Kilitbahir Castle

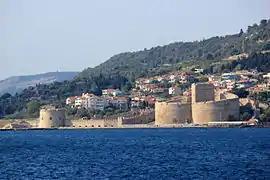
Kilitbahir Castle

Kilitbahir Castle (Turkish: "Kilitbahir Kalesi") is a fortress on the west side of the Dardanelles, opposite the city of Çanakkale, where there is a corresponding fortress ("Kale-i Sultaniye"), from which Çanakkale takes its name. The two castles were constructed by Fatih Sultan Mehmet in 1463 to control the straits at their narrowest point. Kilitbahir's name, meaning "lock of the sea", reflects this defensive purpose. Due to the protracted siege against Candia, the castle and Kale-i Sultaniye were repaired in order to fortify the Dardanelles.